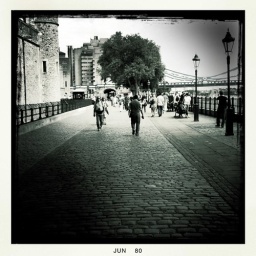
An iphone 3gs photo taken using the hipstamatic app in between the river Thames and the tower of London.